Dragon Ball GT: Transformation

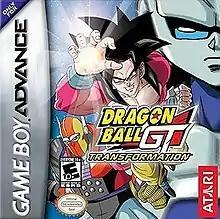
"Dragon Ball GT: Transformation" cover art featuring Super Saiyan 4 Goku, Baby, and Hyper Meta-Rilldo

Dragon Ball GT: Transformation is a side-scroller beat 'em up video game developed by Webfoot Technologies and published by Atari for the Game Boy Advance in North America. The story takes place during the "Black Star Dragon Balls" and "Baby" story arcs of the anime series "Dragon Ball GT". "Transformation" was re-released in 2006 as part of a Game Boy Advance two-pack, which includes "" on the same cartridge.